Owen Coachman House

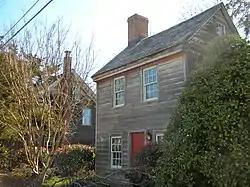

The Owen Coachman House, also known as the Batts Lane Whaler's Cottage, is located at 1019 Batts Lane in Lower Township of Cape May County, New Jersey, United States. The original one-room house was built between 1695 and 1730 in Town Bank along the Delaware Bay. It was moved to its present location off Shunpike Road on Cape Island in 1846 by Owen Coachman, a free Black land owner. It was added to the National Register of Historic Places on September 9, 2005, for its significance in architecture and ethnic heritage.